Marguerite Gachet

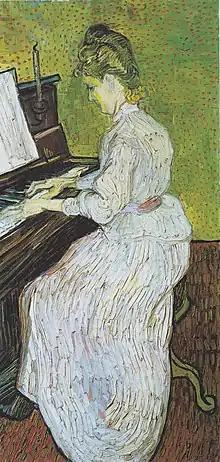

Marguerite Gachet (21 June 1869–8 November 1949) was a French woman who was painted by Vincent van Gogh in two paintings.